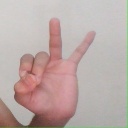
अक्षर: ण